Turkish Airlines fleet

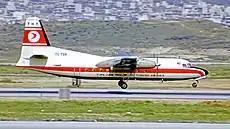
Fokker F27 Friendship of Turkish Airlines

In October 1932, the Turkish state ordered two Kingbird D-2 aircraft from Curtiss-Wright for usage on domestic postal services and possibly passenger flights in the future. These aircraft arrived in Turkey in January 1933. Meanwhile, the government repaired two of the three unused Junkers F 13 it already owned with parts from Germany. These did not go on regular flights and were kept as spare aircraft in case the Kingbirds had to go out of service. Postal flights from Istanbul to Ankara via Eskişehir started in February; passenger services commenced later in April as a trial by the Turkish Aeroplane Society (TTaC). Turkish Airlines, then under the Turkish State Airlines (Turkish: "Devlet Hava Yolları") name, officially started its operations on 20 May 1933 with these aircraft. Later in October, the country was gifted a Polikarpov R-5 and a Tupolev ANT-9 aircraft by the Soviet Union. The Tupolev was also transferred to the airline, though the lack of spare parts resulted in its removal from service within two years.